The Light Brigade (video game)

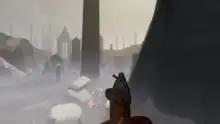
The player can see their health and ammo counters to the left of their weapon.

"The Light Brigade" is a first-person roguelike in which the player inhabits a character with an eternal spirit, allowing them to return after each death. Using an arsenal of World War II weaponry, the player can take on enemy soldiers in order to make their way through each level. The player can pray in order to open doors and interact with objects. Movement in the game is controlled by teleporting, characterized in game as a dash. At the beginning of each run, the player can choose between eight classes, each with different spells and weapons: scout, pistoleer, rifleman, assault, militia, sniper, breacher, engineer and hunter. Spells can be cast, with different effects like creating a shield in front of the player or dealing poison damage to opponents. When the player's health dwindles to zero, they have two chances to take back their body before the run ends.